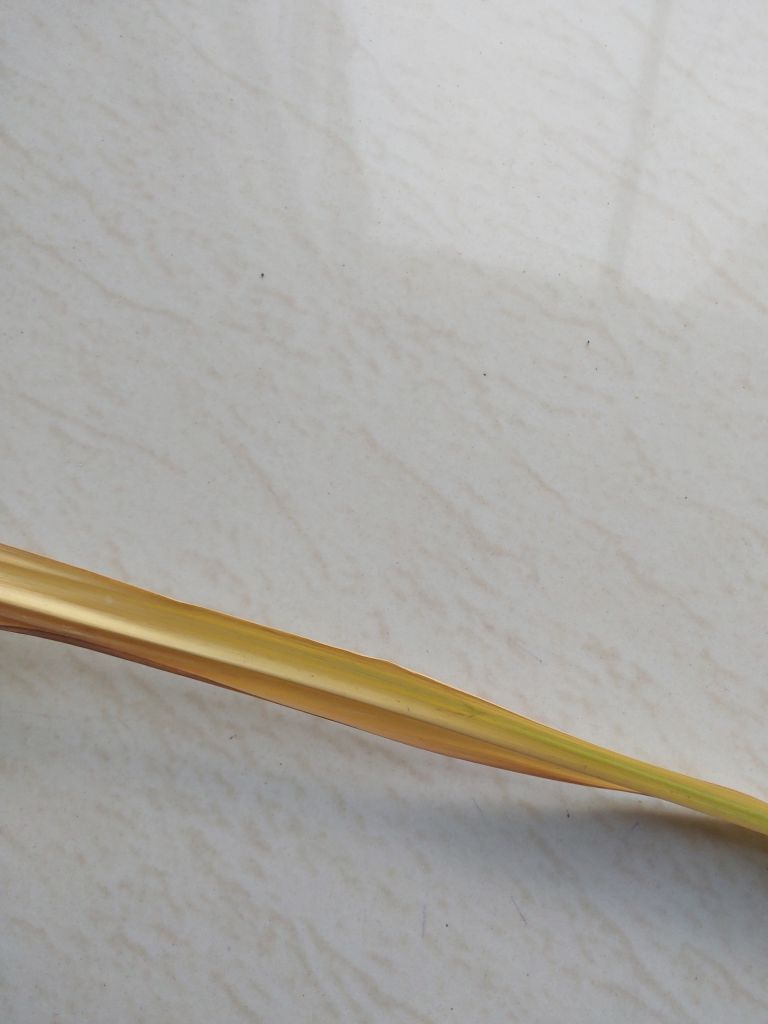
Label: Yellow Leaf